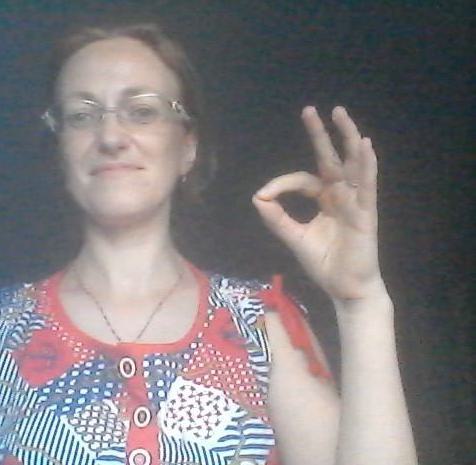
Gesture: ok